Answer in natural language. Considering the relative positions, where is glass metal tv stand (highlighted by a green box) with respect to modern black sofa (highlighted by a blue box)? Choose between the following options: above or below
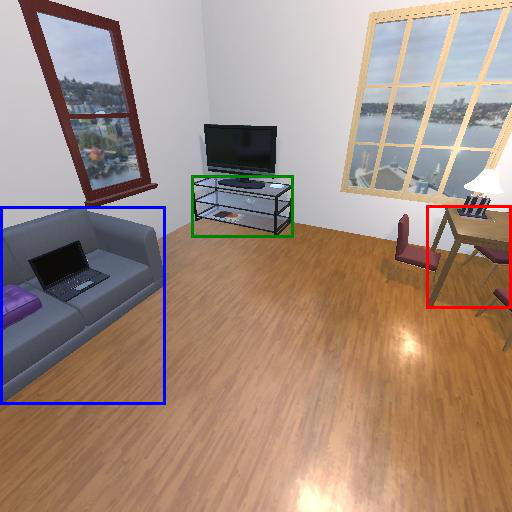
<answer>above</answer>